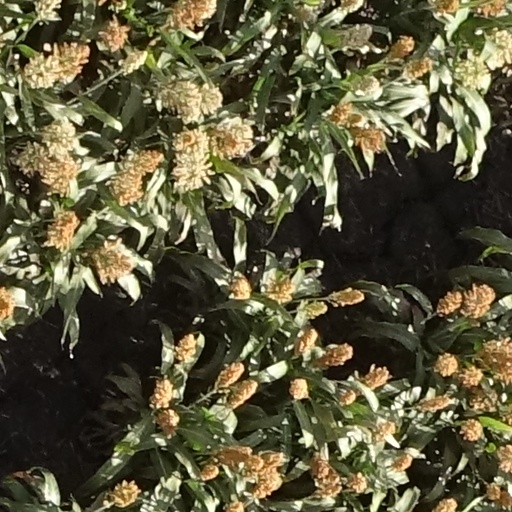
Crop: sorghum